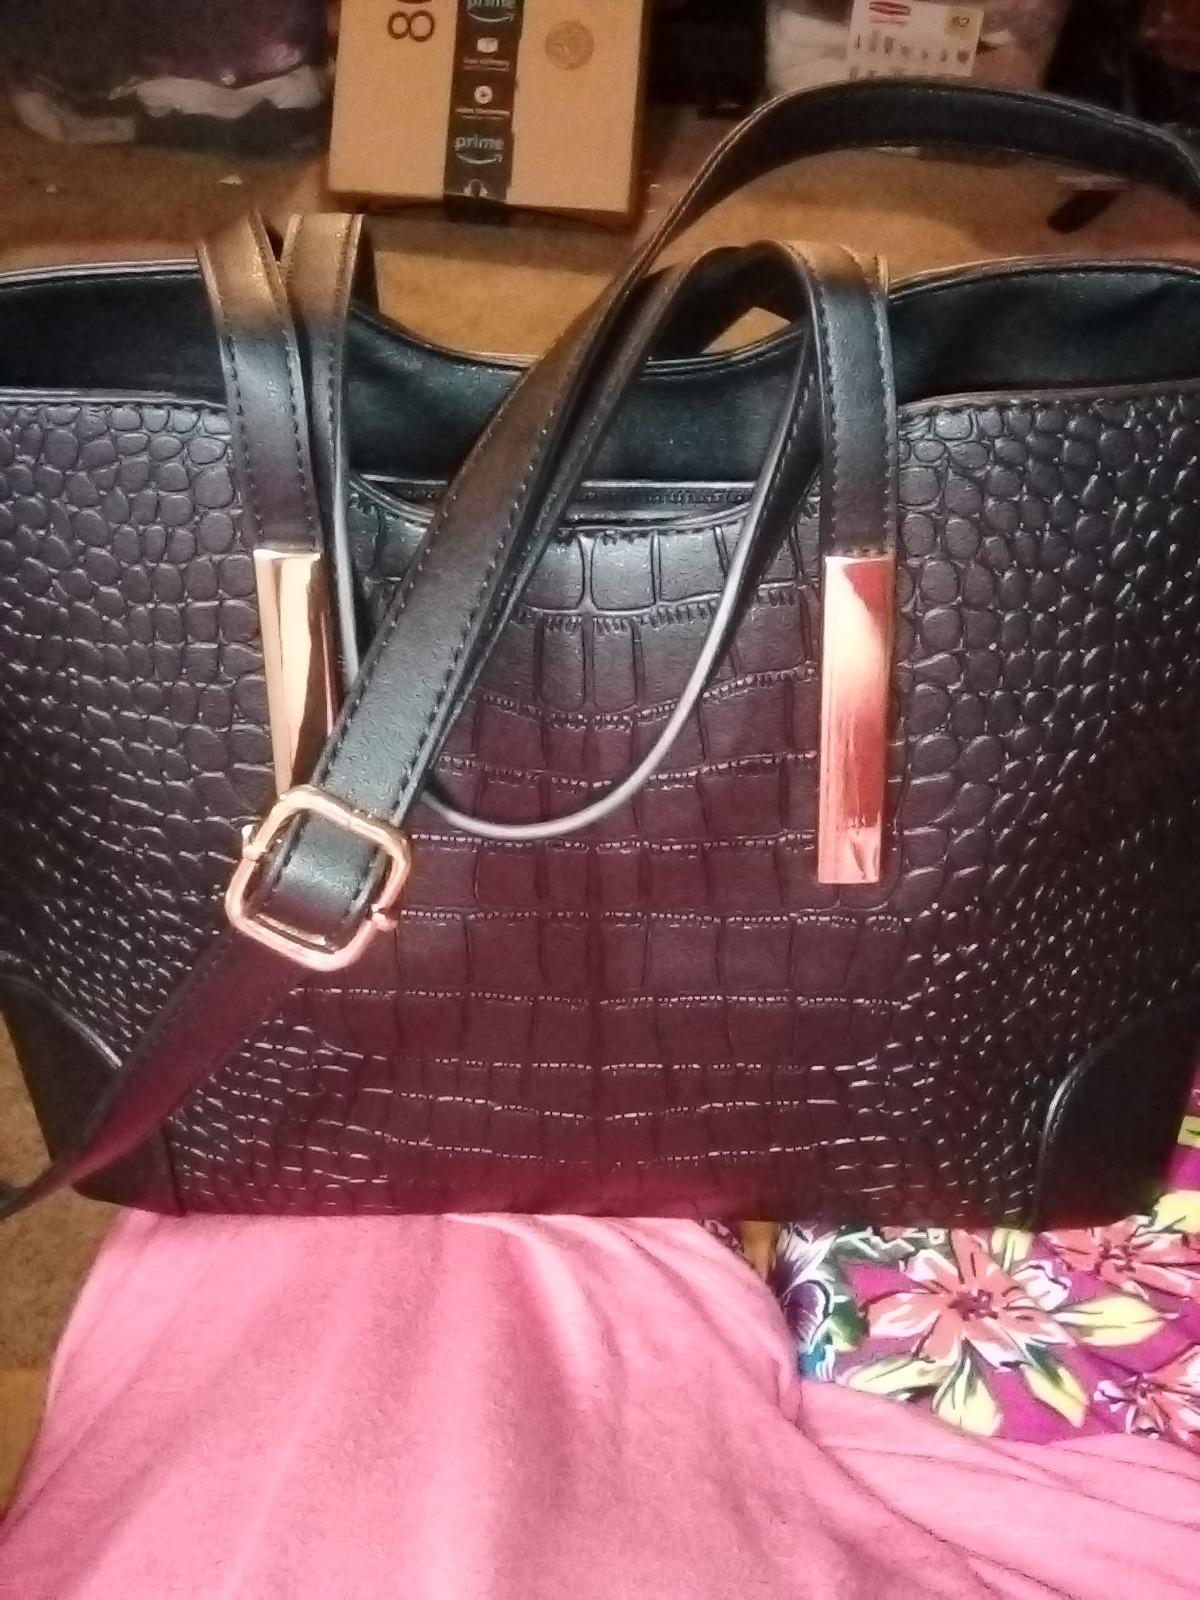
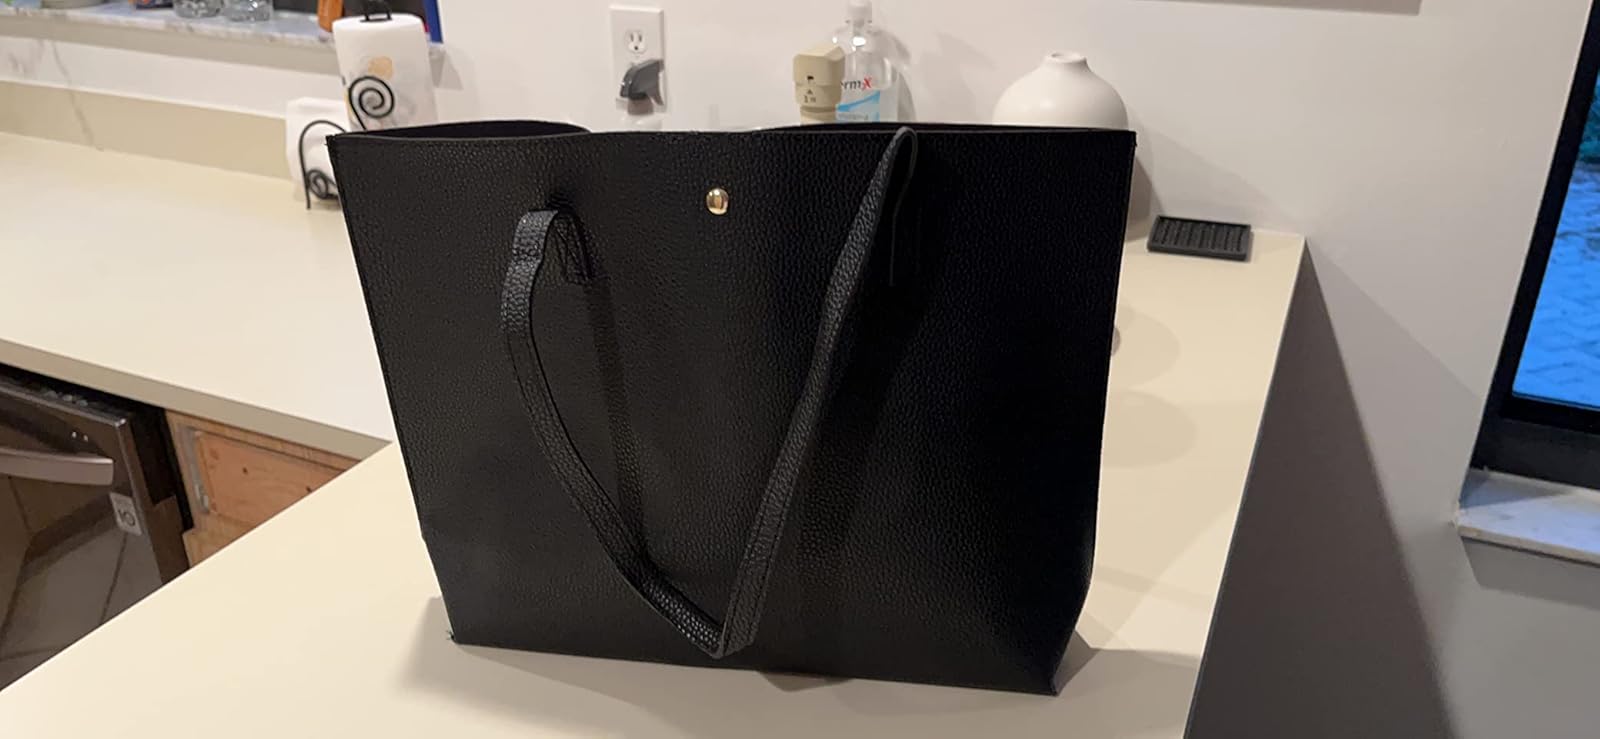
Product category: accessories_handbag
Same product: no